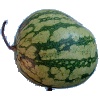
Label: watermelon